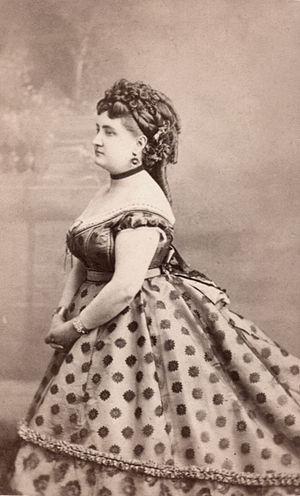
Carlotta Patti est une cantatrice italienne née le 30 octobre 1835 à Florence et morte à Paris 16ᵉ le 27 juin 1889.